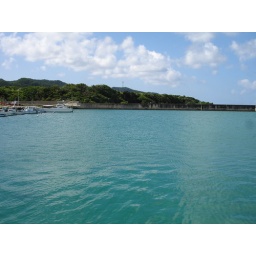
a beach near my grand-ma's house 1